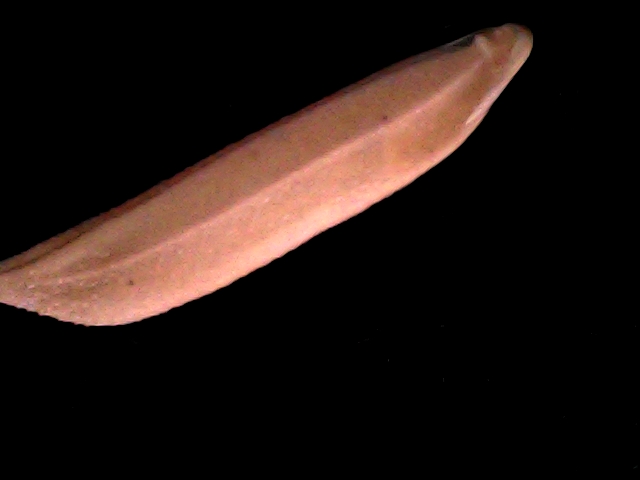
Rice variety: BD70